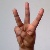
The image shows a hand gesture representing the letter 'W' in Indian Sign Language.